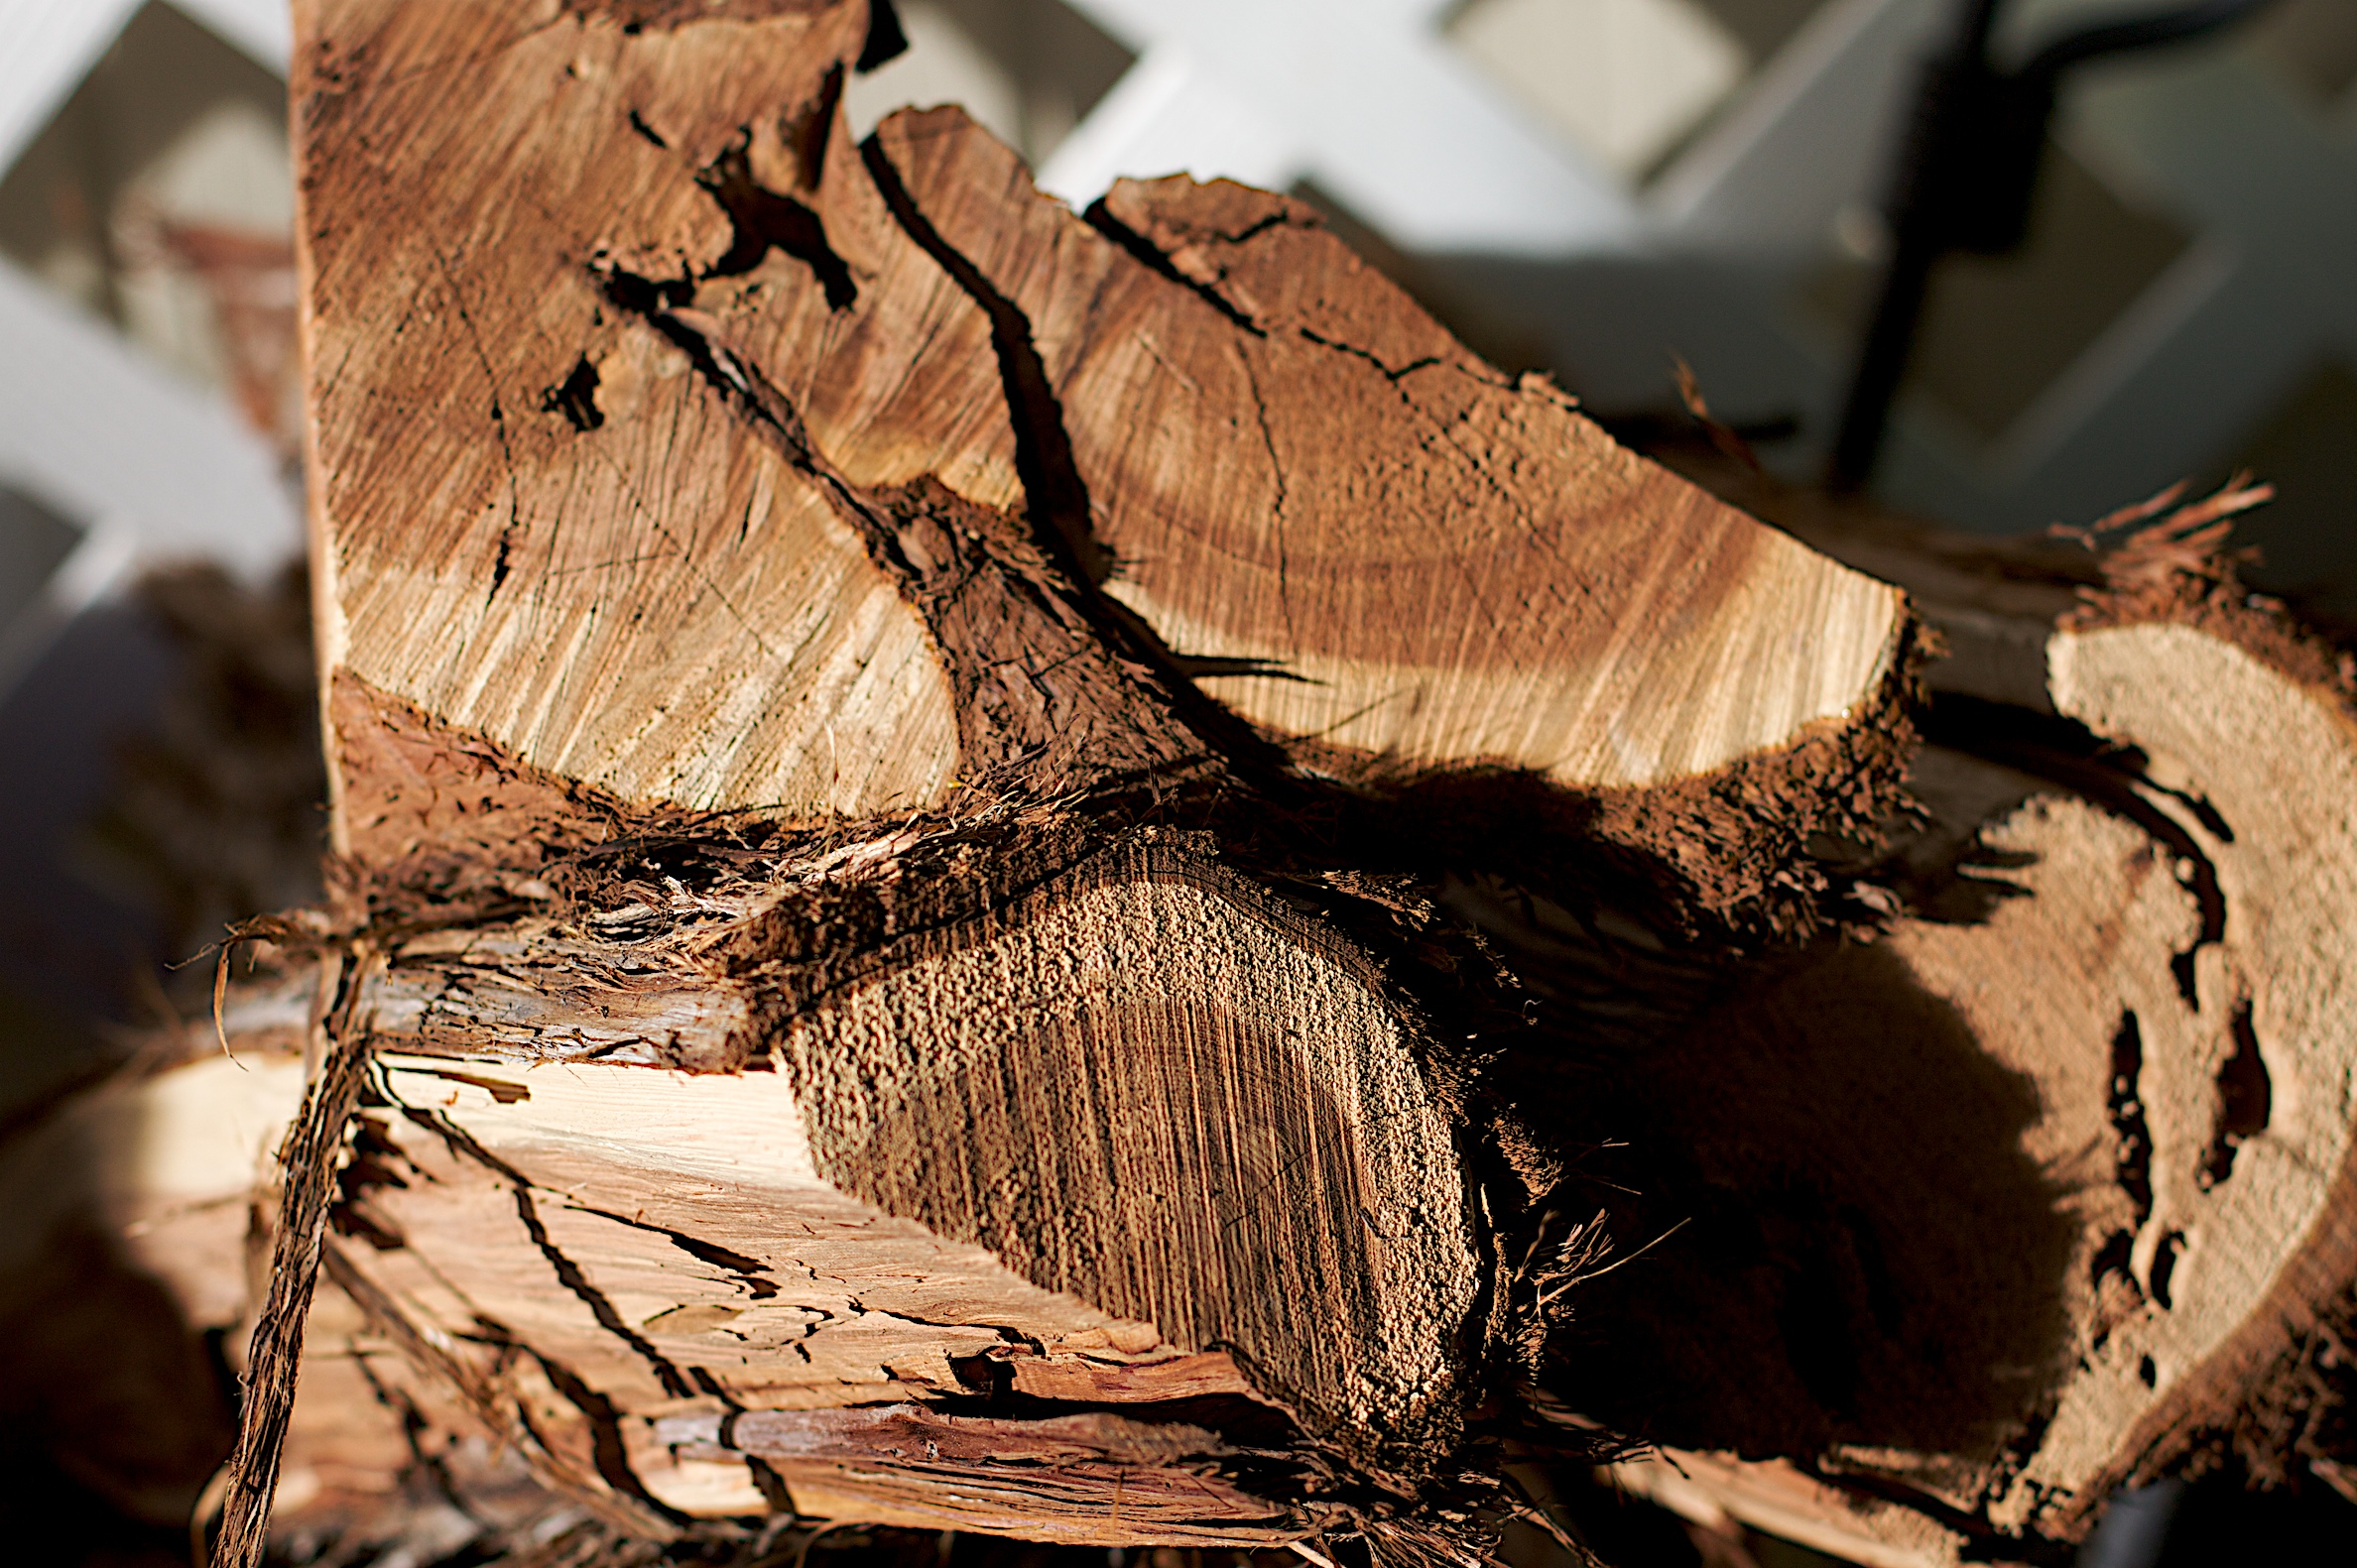
tree, branch, plant, wood, leaf, flower, trunk, spring, autumn, season, close up, carving, macro photography, woody plant